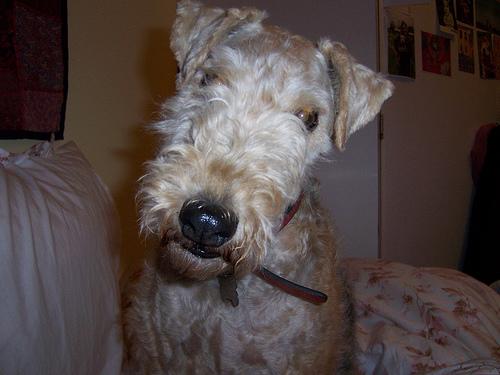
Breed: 216-n000017-Lakeland_terrier